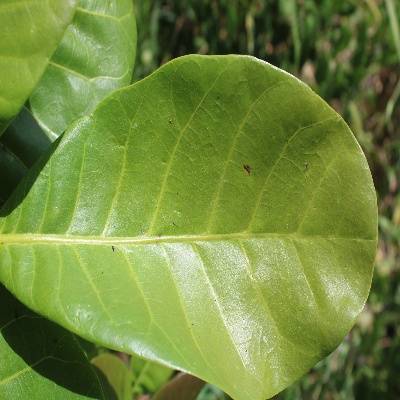
Crop: Cashew
Condition: healthy